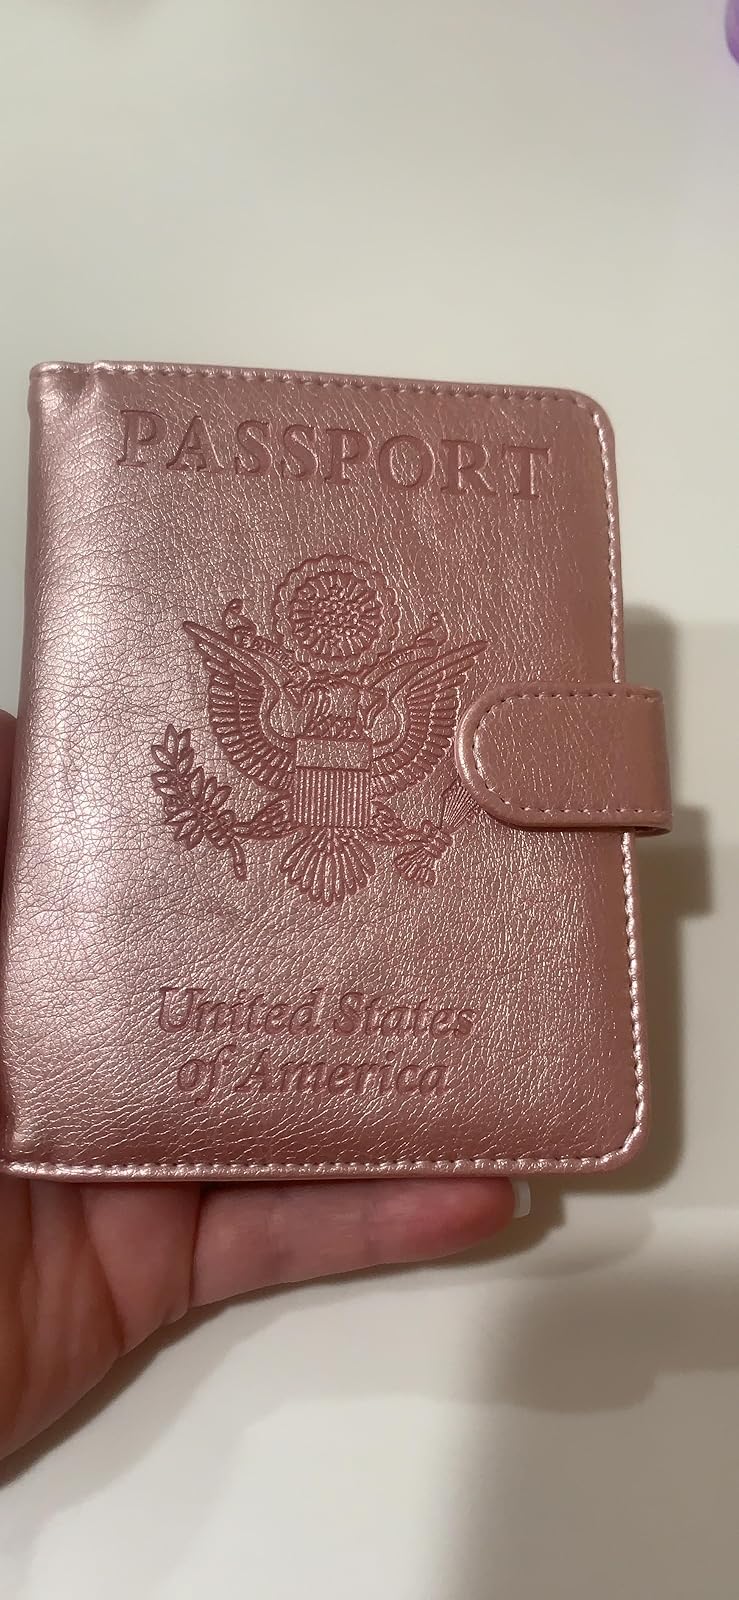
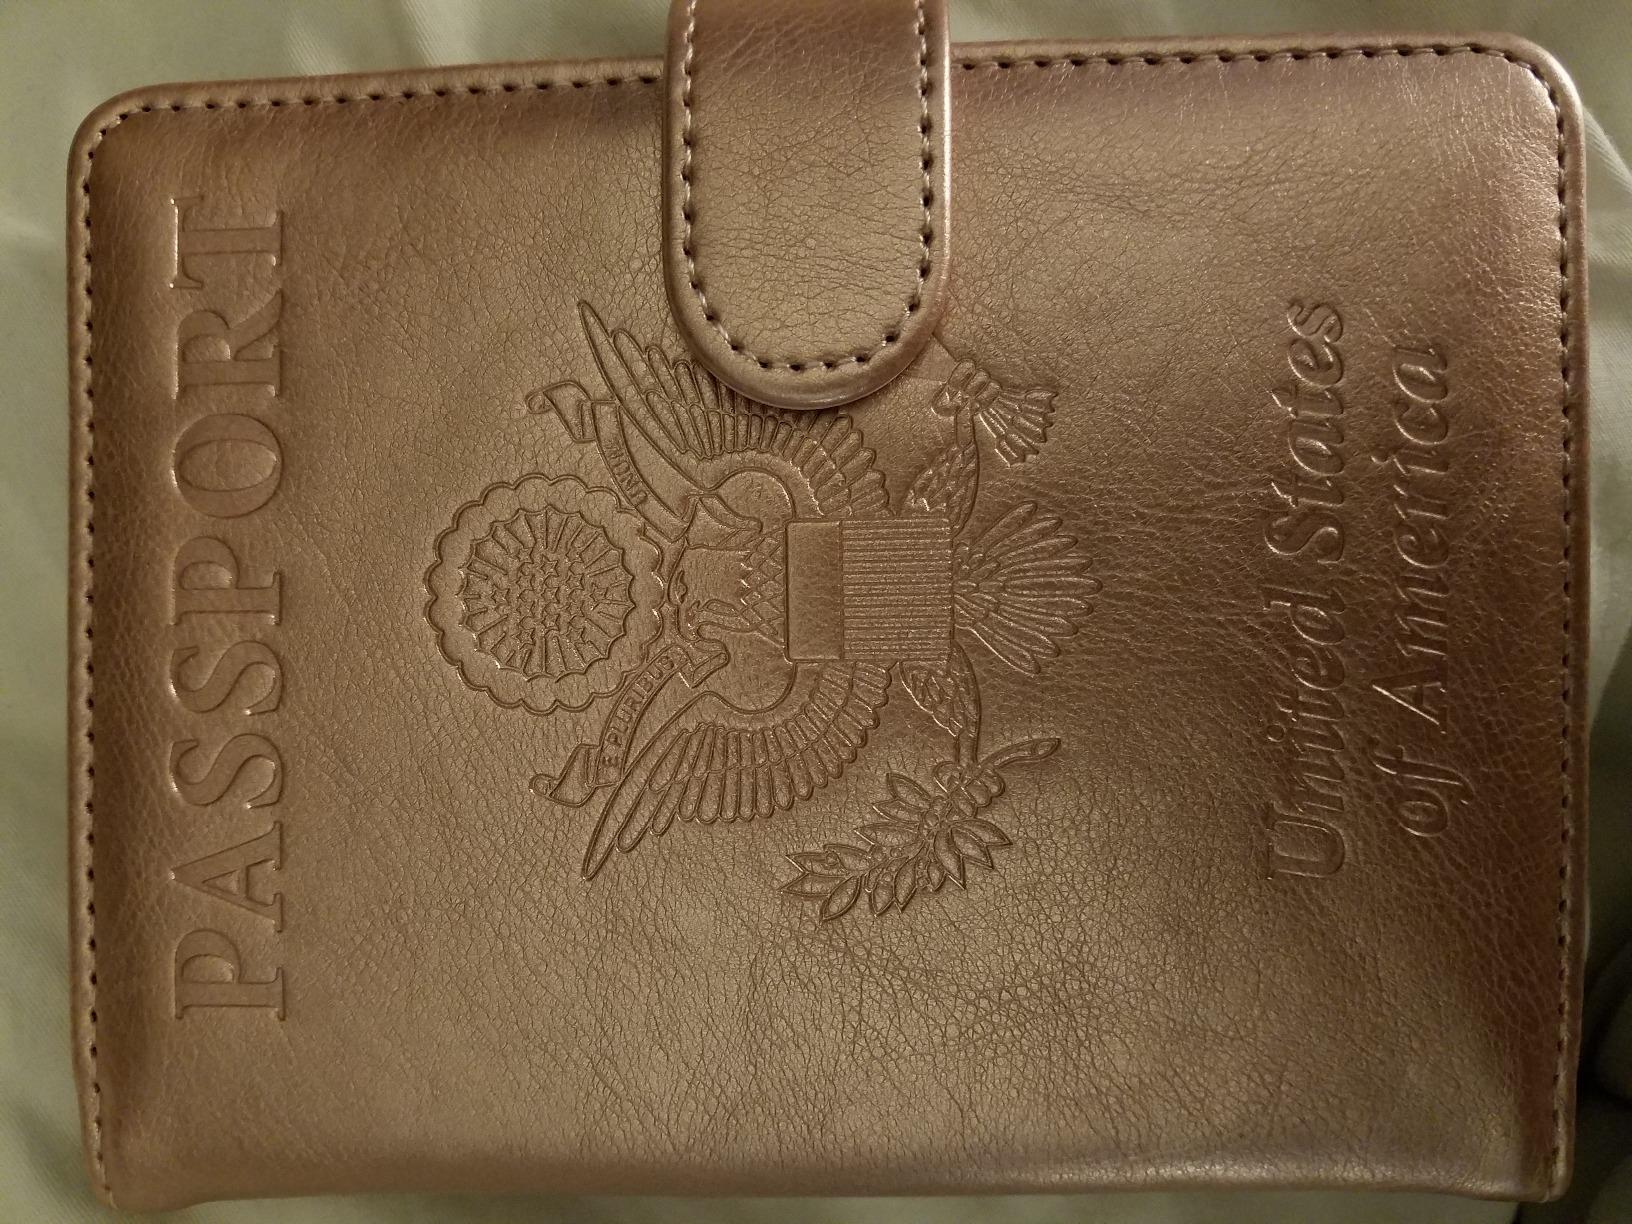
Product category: accessories_wallet
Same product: yes